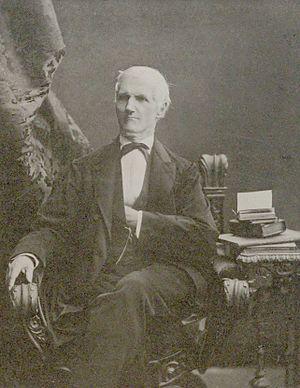
Franz Anton Menge est un naturaliste allemand, né le 15 février 1808 à Arnsberg en Westphalie et mort le 27 janvier 1880 à Dantzig.